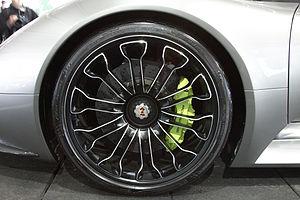
La Porsche 918 Spyder est une supercar hybride rechargeable du constructeur allemand de voitures de sport Porsche produite de 2013 à 2015. Remplaçante de la Carrera GT, la 918 est mue par un moteur thermique traditionnel V8 secondé par deux moteurs électriques.